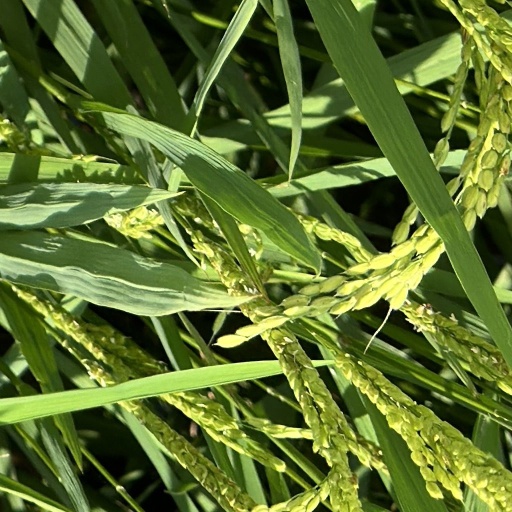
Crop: rice